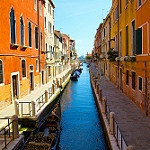
Scene: Outdoor